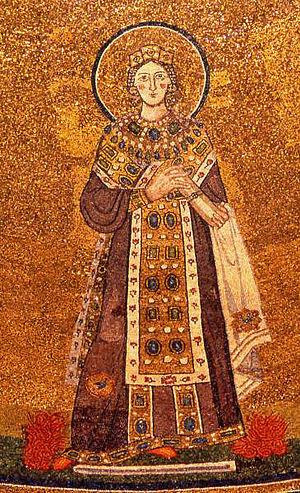
Agnès de Rome ou sainte Agnès est une sainte, vierge et martyre, fêtée le 21 janvier.